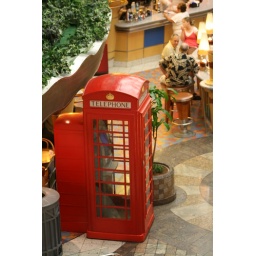
This is an ATM machine in a London phone booth!